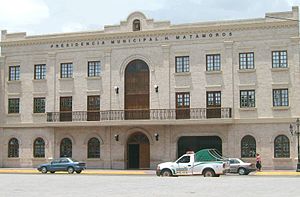
Matamoros
Kommunehuset i Matamoros.
Matamoros er en by i Mexico i delstaten Tamaulipas, som ligger lige ved Rio Grande ret overfor Brownsville i Texas i USA. Byen havde 266 100 indbyggere i 1990. Byen er opkaldt efter oprørshelten Mariano Matamoros.